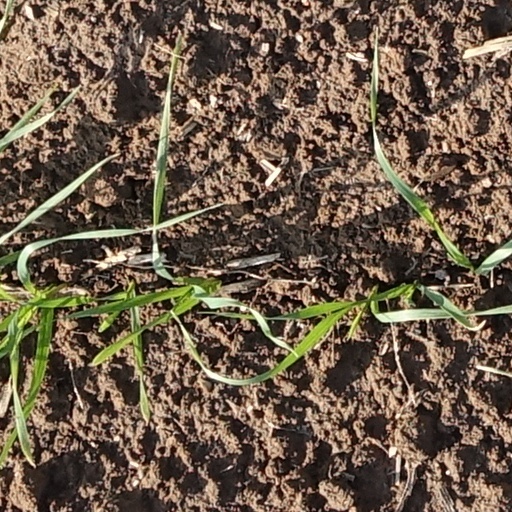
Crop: wheat